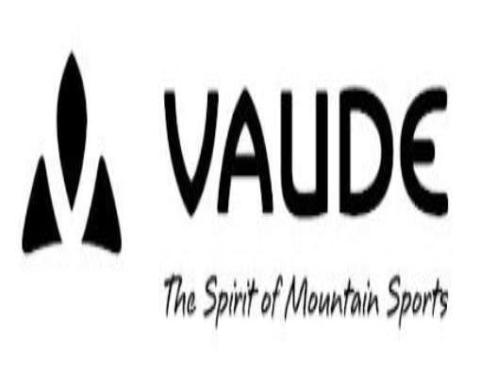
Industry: Others